Hyrax Hill

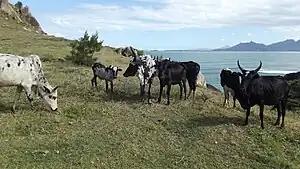
Zebu cattle similar to those that would have been raised by the Sirikwa.

Site II was mistakenly identified as a late Neolithic site when it was first excavated, and Mary Leakey assigned it to the Neolithic "Gumban B" culture which Louis Leakey had identified from earlier excavations in the area. Few Iron-Age sites had been excavated in the area, and there was no reliable way for Mary Leakey to date the site. Few iron artifacts have ever been found at Site II, which further confused the actual date. Scattered obsidian flakes similar to those used by earlier cultures were also found at the site. It is unknown whether these were made by the inhabitants of Site II, or the earlier inhabitants of Site I.